Thomas Prestbury

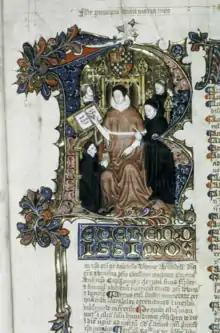
Archbishop Thomas Arundel, a key figure in Prestbury's career, depicted within a historiated initial R.

Prestbury was ordained a subdeacon on 13 March 1367, marking the latest date he could have been admitted to Shrewsbury Abbey. He was made a deacon the following year on 3 June and a priest on 21 September 1370. He seems to have spent much of his early monastic career as a student.